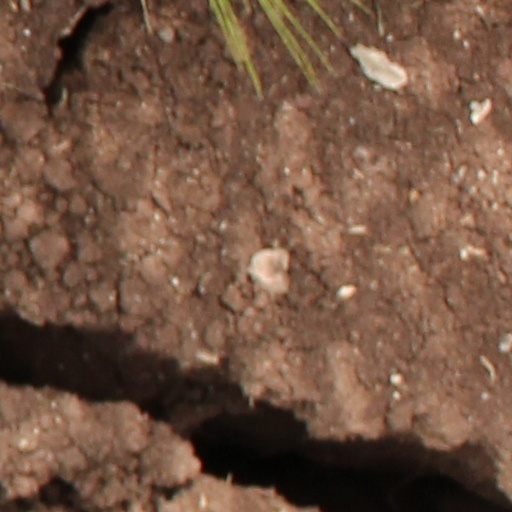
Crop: wheat